Nadvorna (Hasidic dynasty)

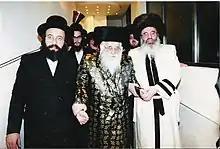
Rabbi Nathan David Rosenbaum, Rebbe of Zutschka

Zutshka is a Hasidic court from the house of Nadvorna. The first Rebbe was Rabbi Yitzchak Isaac Rosenbaum.